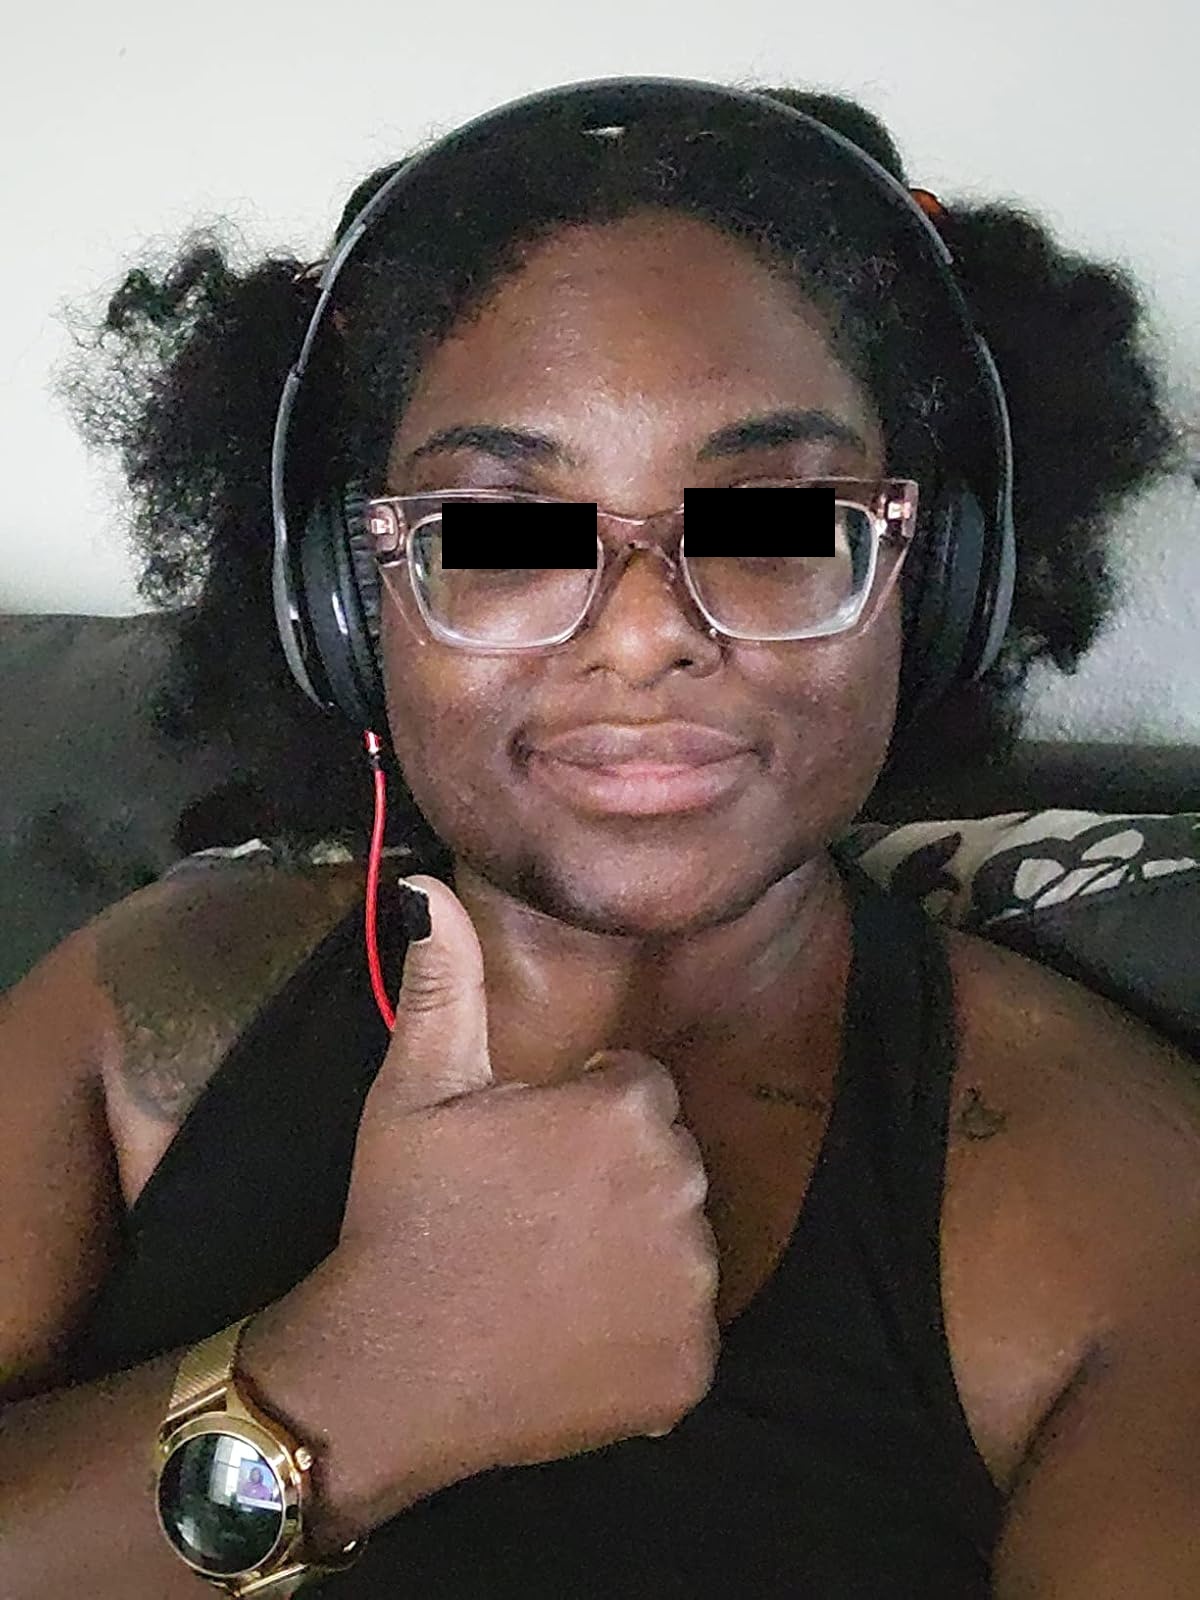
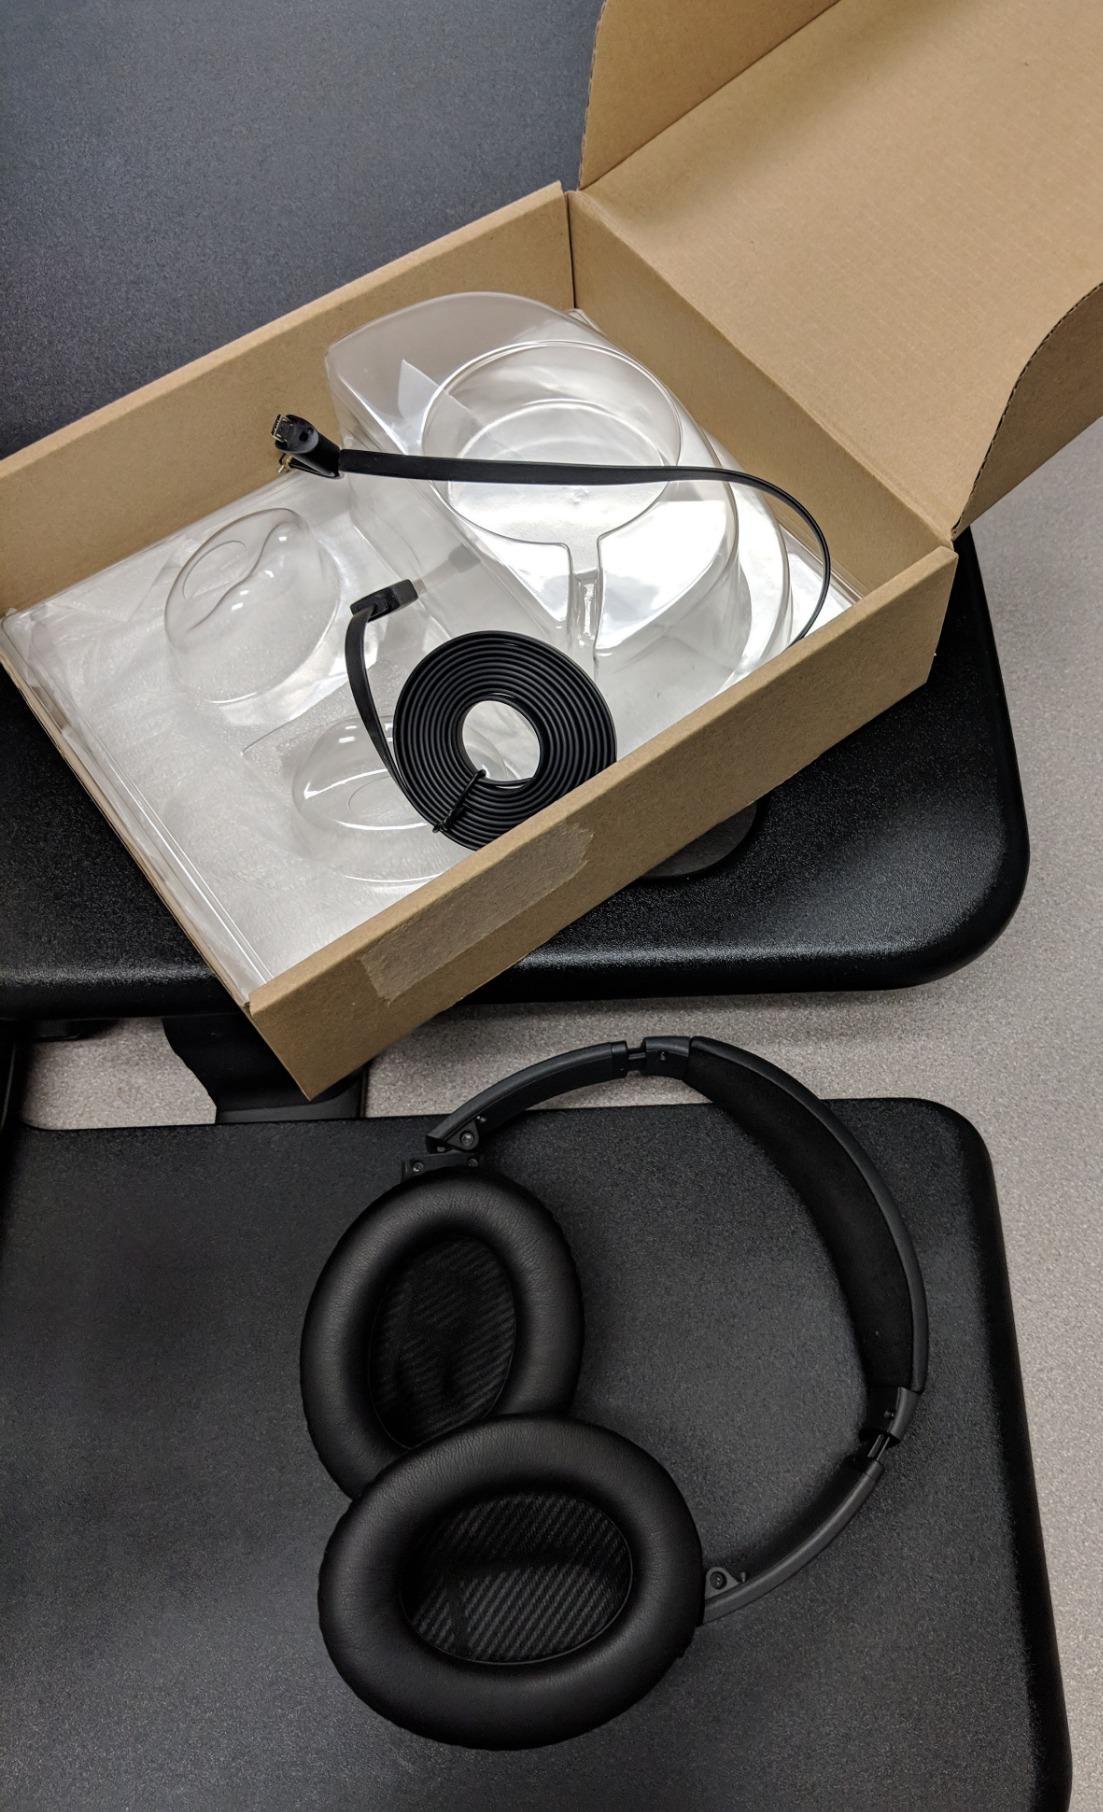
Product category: headphones
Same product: no